Thomas Jones, 7th Viscount Ranelagh

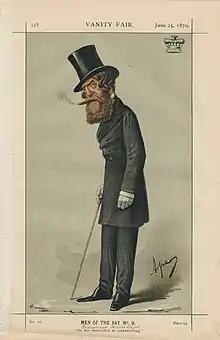
"He has succeeded in volunteering". Ranelagh depicted in "Vanity Fair".

Ranelagh started a relationship with Annie Miller when her fiancé William Holman Hunt was away in the Middle East. He was described in the letters of Hunt and his friends as a "notorious rake" because of his womanising. When Hunt learned of the relationship he broke off the engagement, leading to a meeting between Annie and Ranelagh in which he suggested that she should sue Hunt for breach of promise. In the end, she married Ranelagh's cousin.